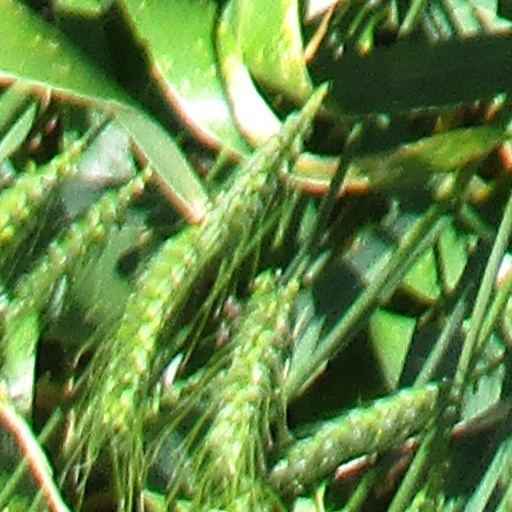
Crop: wheat